Parachute music festival

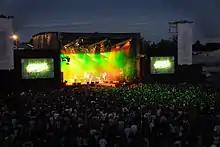
Parachute Festival's Mainstage in 2007

The Mainstage used from 2009 to 2011 was, at the time, New Zealand's largest concert stage. The 2012 festival saw a refreshed version of the mainstage used at previous festivals.